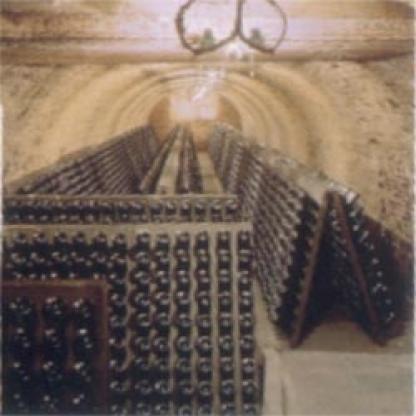
Scene: Indoor